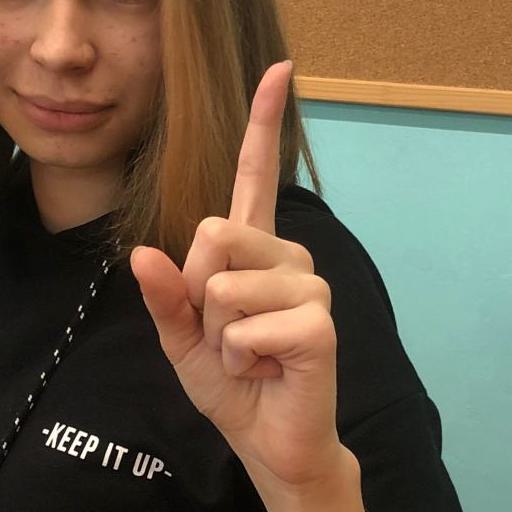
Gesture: one